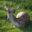
Label: deer